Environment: real
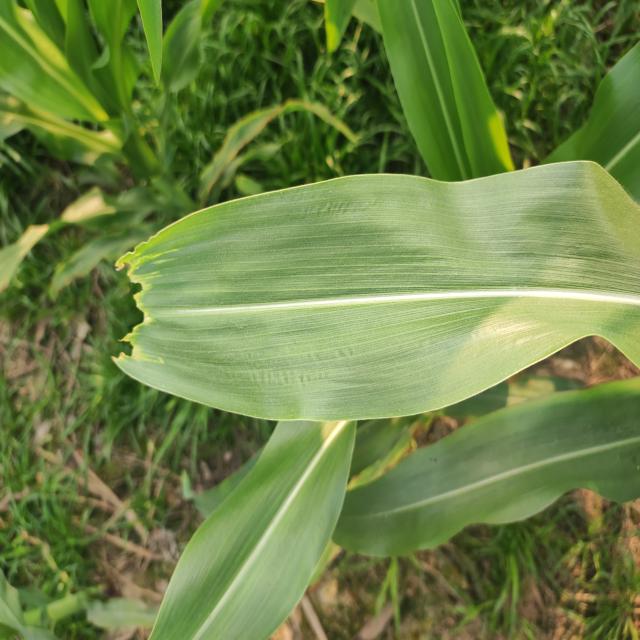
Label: fall_armyworm